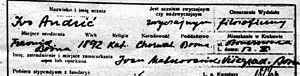
Ivo Andrić, né le 9 octobre 1892 à Dolac, en Bosnie-Herzégovine alors administrée par l'Autriche-Hongrie, et mort le 13 mars 1975 à Belgrade, est un écrivain yougoslave.